Richard Henry Savage

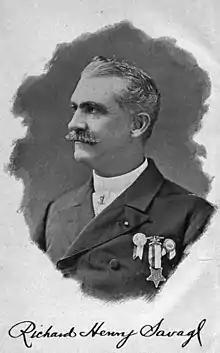
Portrait and signature as published in 1894

In late 1890 at a friend's house on Lake George in upstate New York, while recovering from a near-fatal case of jungle fever contracted in Honduras, Savage wrote a tale loosely based on his life, entitled "My Official Wife". The book was a great success, and was translated into many languages. "The Times" in London called it "a wonderful and clever "tour de force", in which improbabilities and impossibilities disappear, under an air that is irresistible."